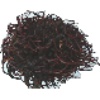
Label: rambutan